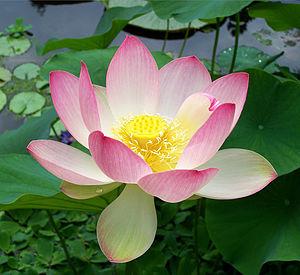
Swami Nigamananda Paramahansa est un yogi Indien, gourou et mystique connu dans l'est de l'Inde. Il est associé au culte de Shakti et considéré comme un parfait maître spirituel de tantra, védanta, yoga et bhakti.
Om maṇi padme hūm, ayant pour diminutif मणि / maṇi, est un des plus célèbres mantras du bouddhisme, issu de sa branche mahāyāna. C'est le mantra des six syllabes du bodhisattva de la compassion Avalokiteśvara.
Harry Styles est le premier album solo du chanteur britannique Harry Styles, ancien membre du boys-band One Direction. Sorti le 12 mai 2017 par Columbia Records et Erskine Records, il fut précédé par la sortie du single Sign of the Times le 7 avril.